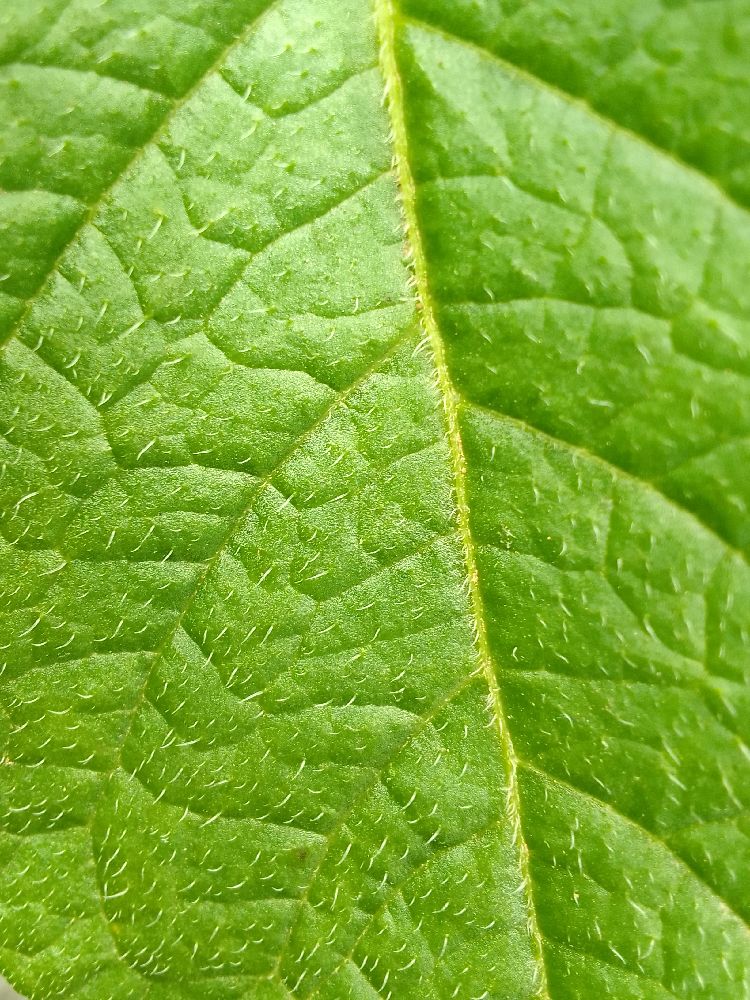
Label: Healthy